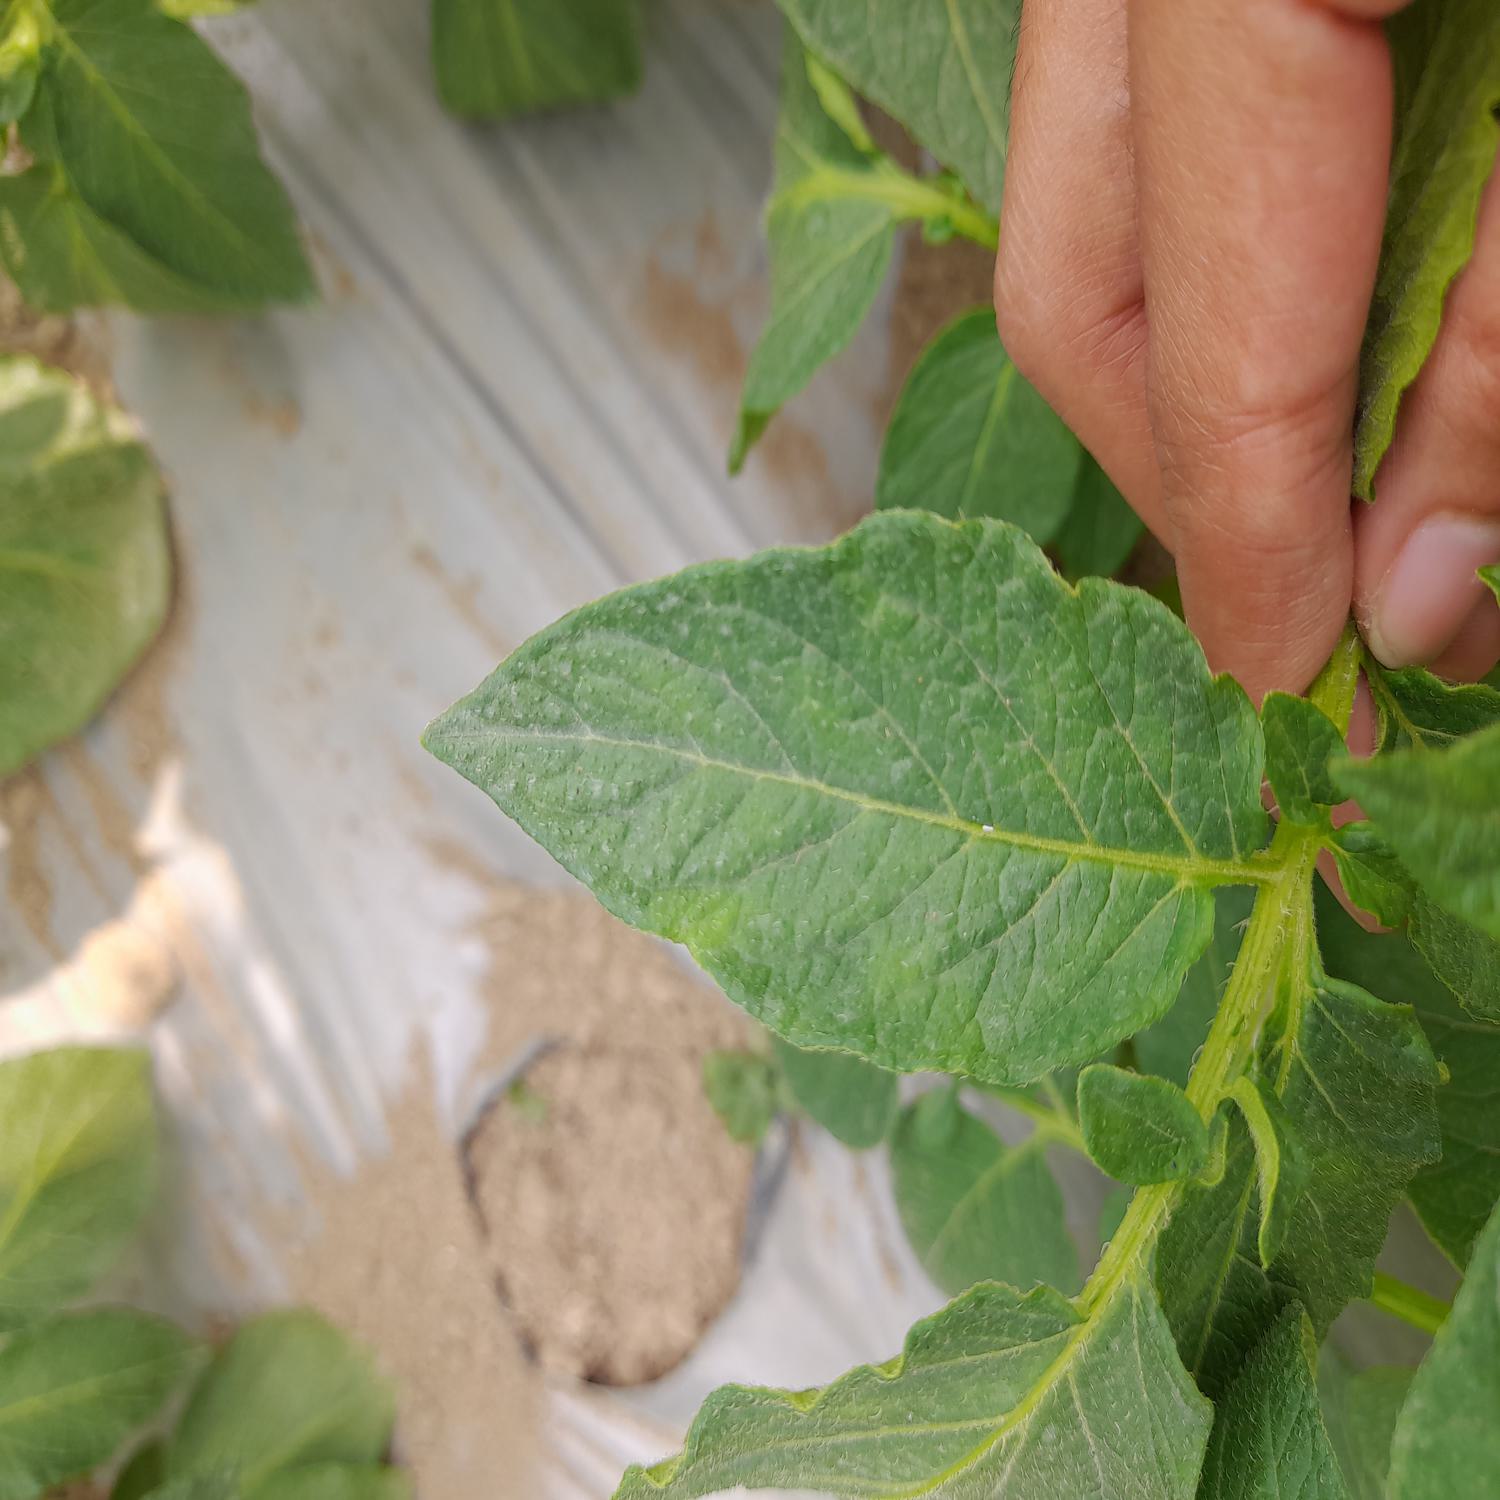
Label: Virus